Question: Please indicate a possible affordance area of the jump_skis that can be used for attaching to ski boots
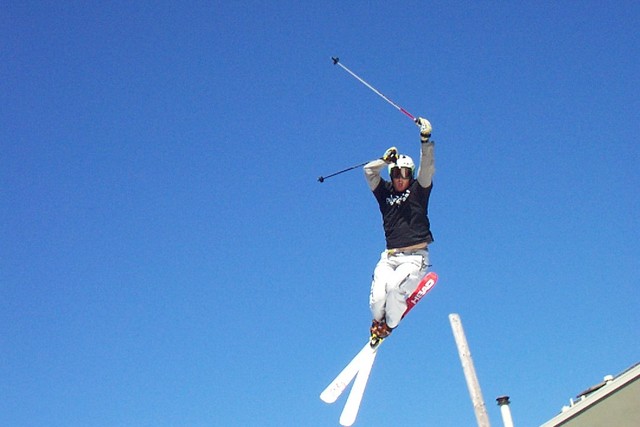
Answer: [337.88, 263.248, 404.034, 426.71]